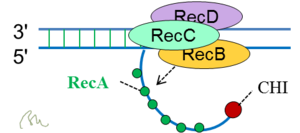
RecA chargé dans la boucle (avec le site CHI) a été coupé.